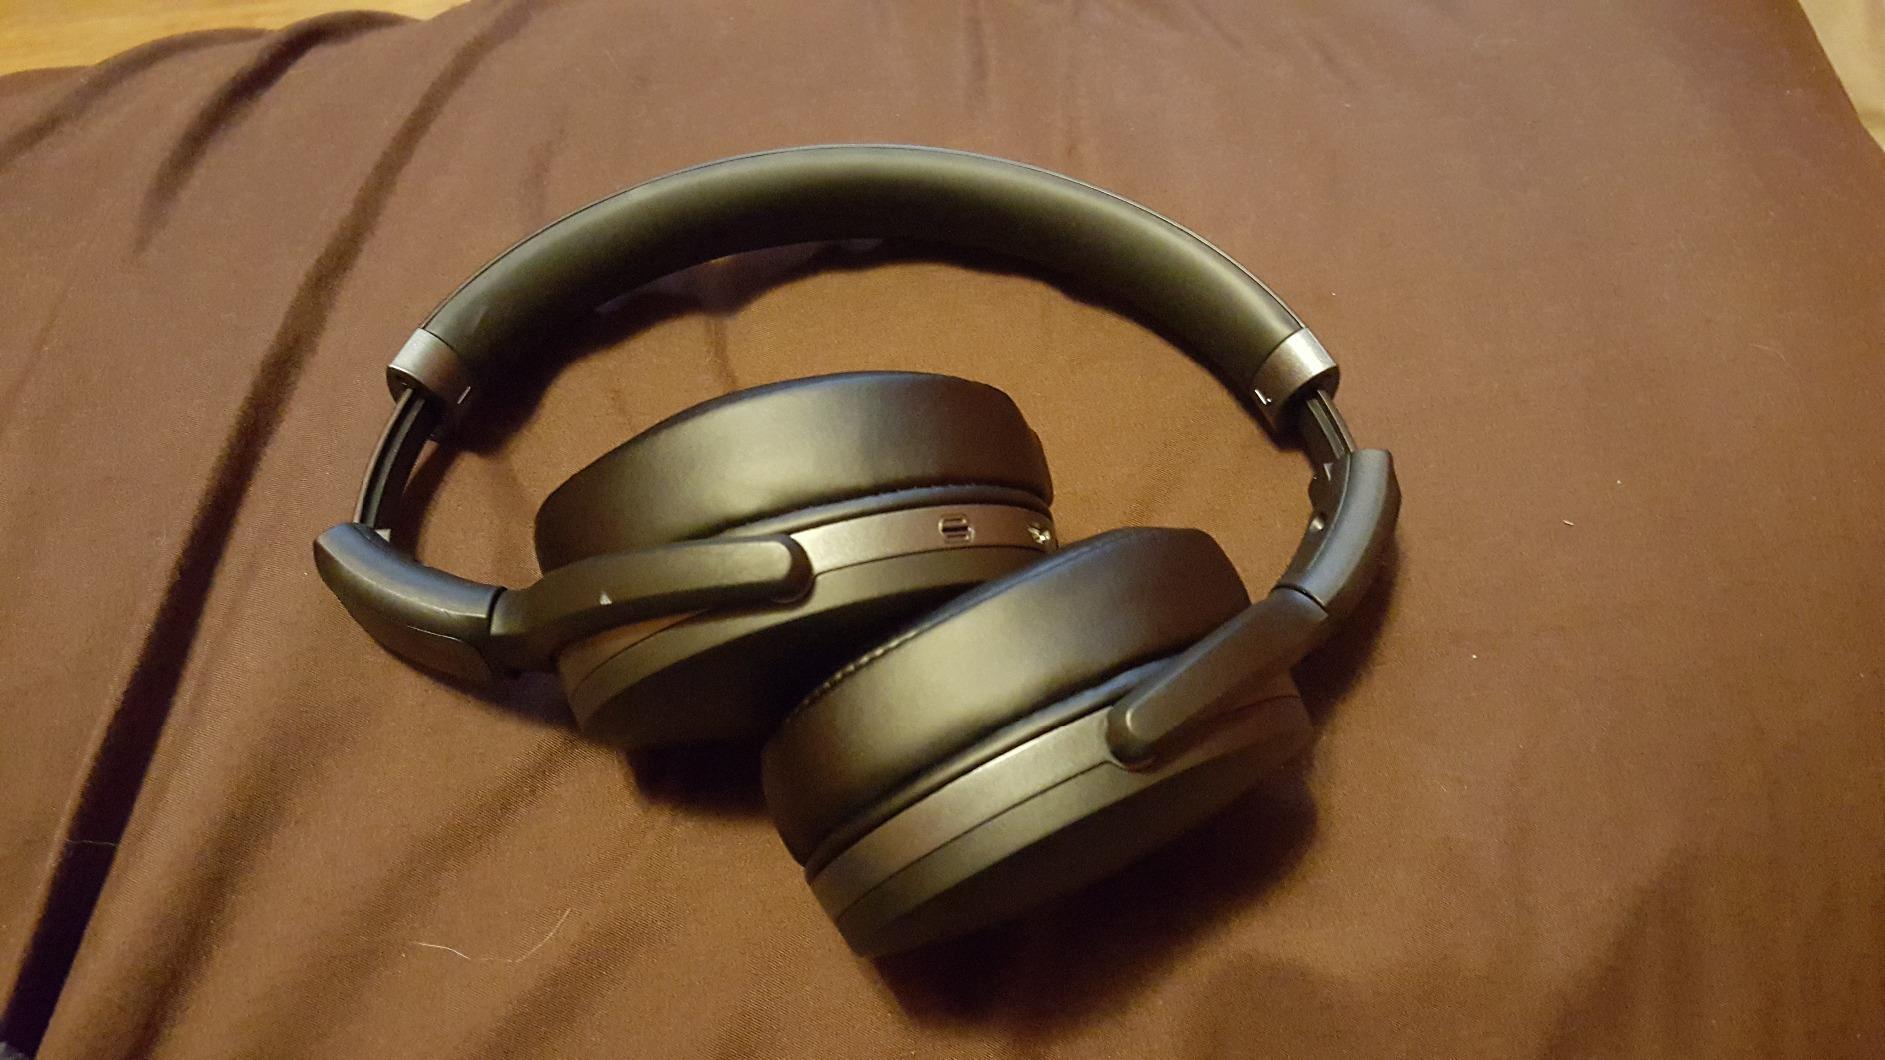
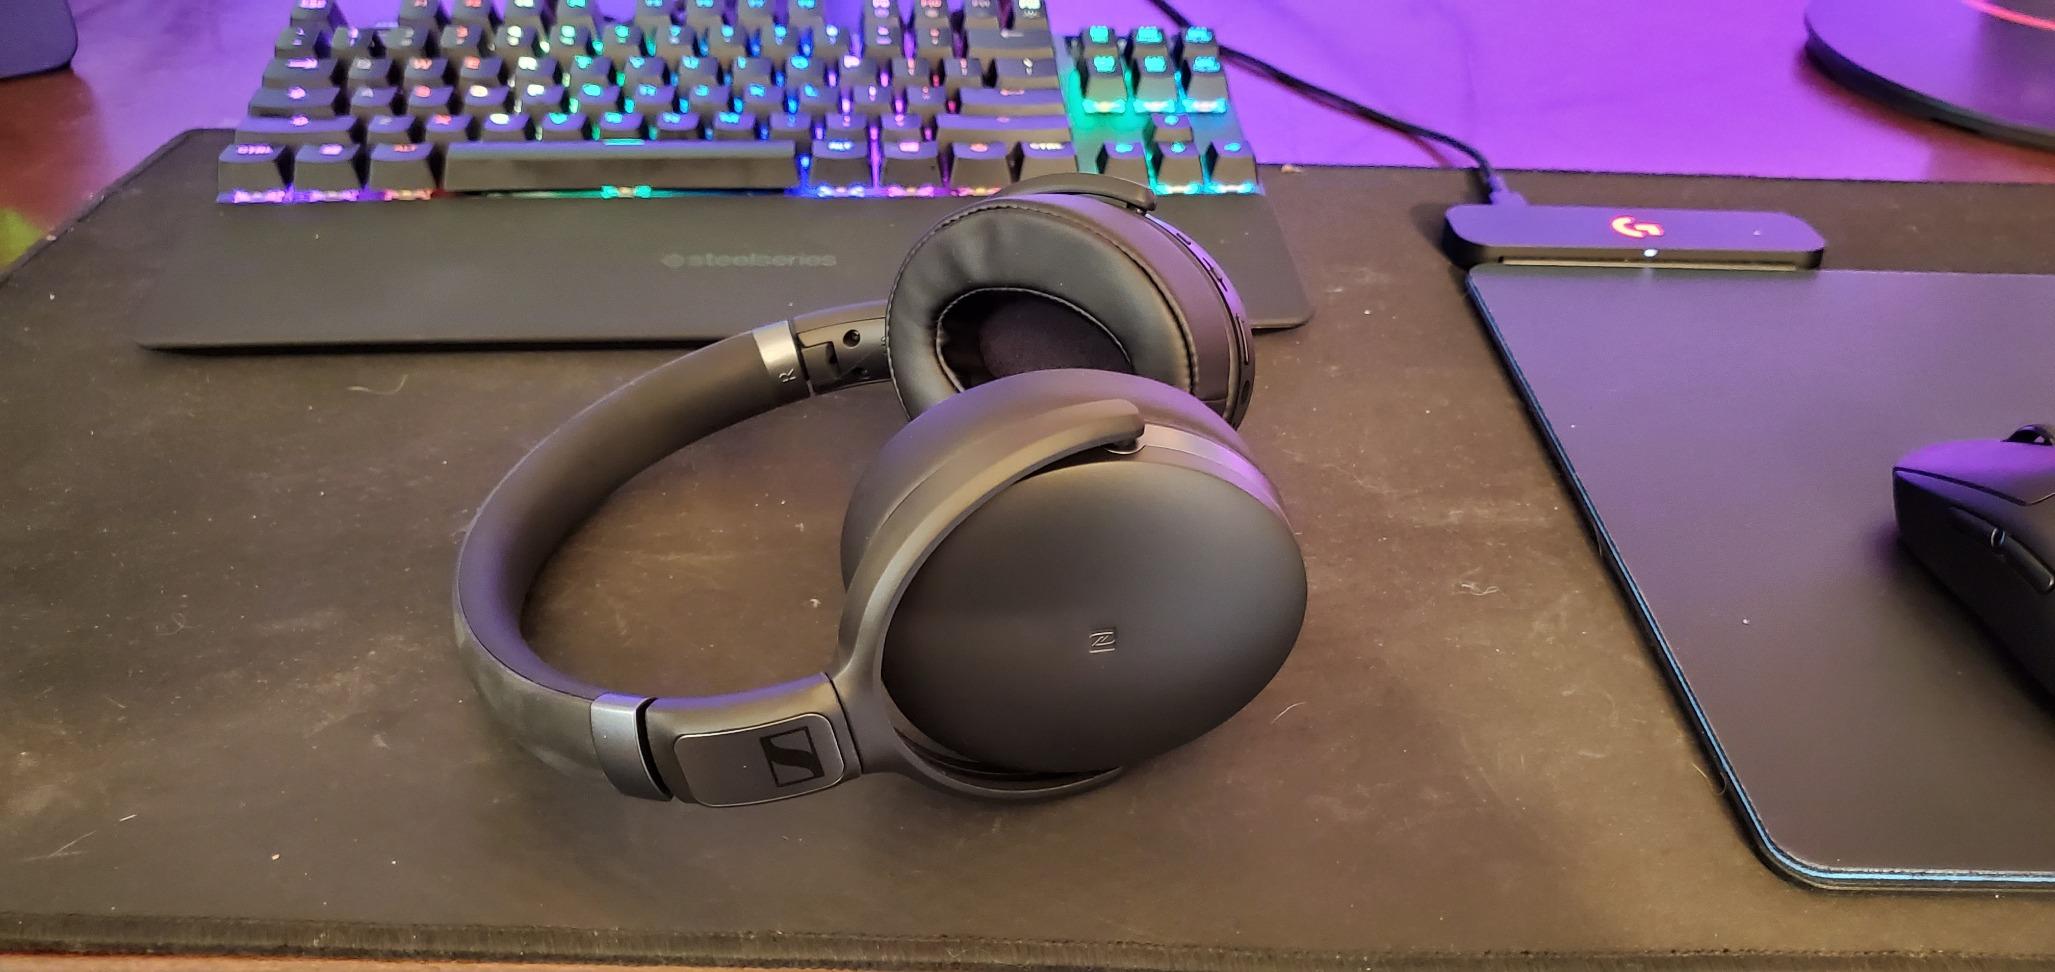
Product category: headphones
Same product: yes